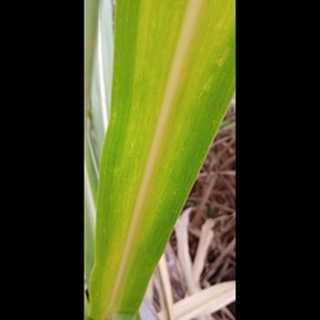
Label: sugarcane_yellow_leaf_disease